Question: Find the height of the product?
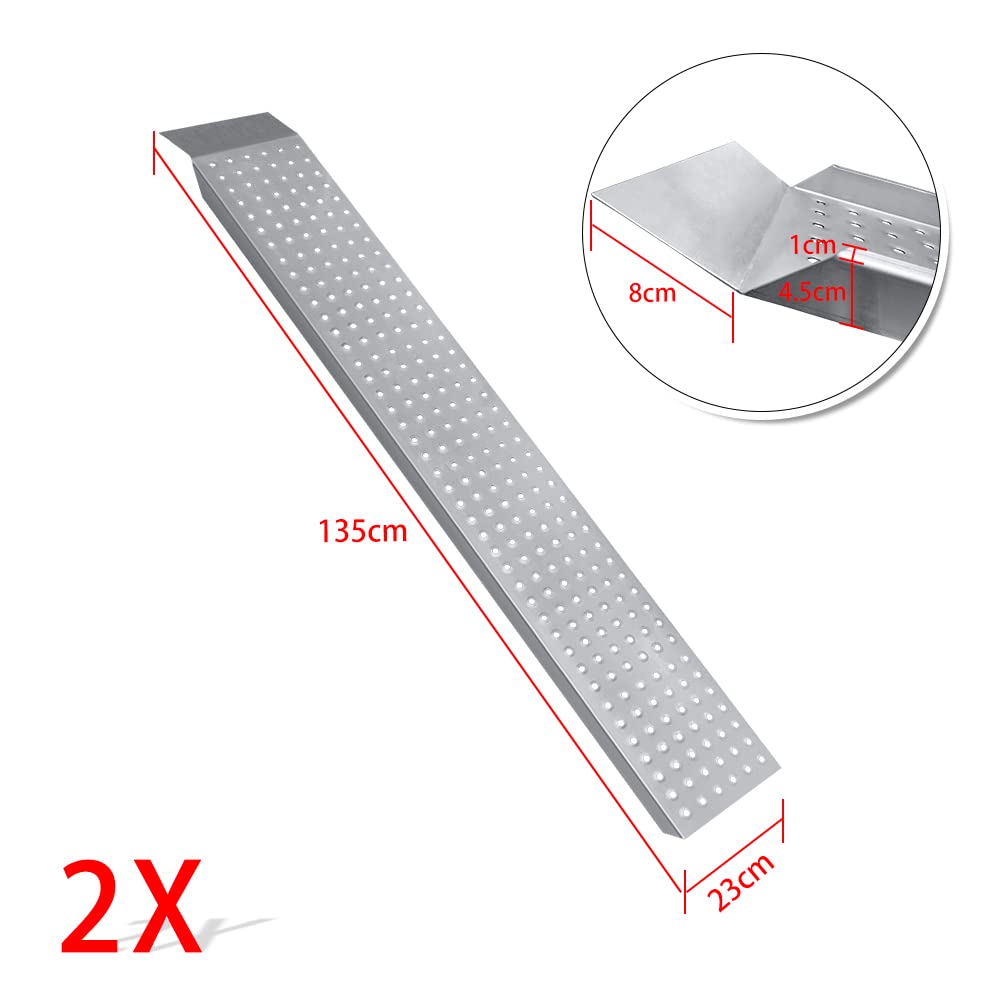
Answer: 4.5 centimetre